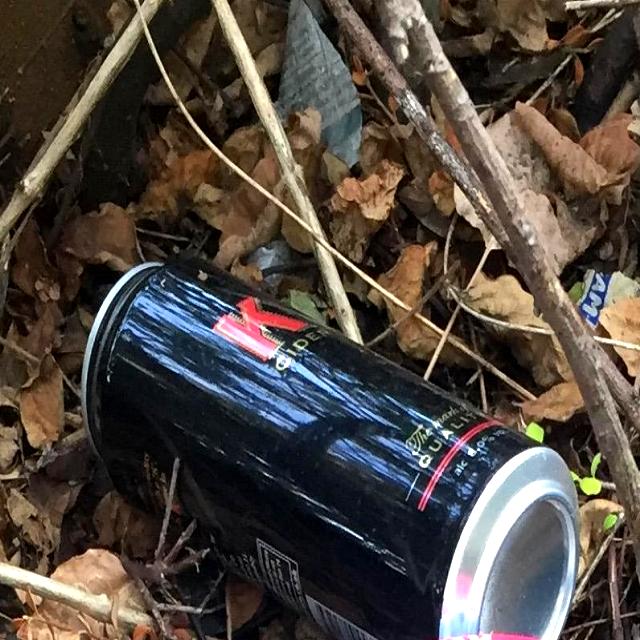
Label: Metal